Proton Competition

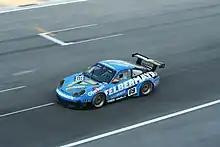
Team Felbermayr-Proton Porsche 996 GT3-RS at the 2006 FIA GT Dubai 500km

Things picked up for the team in 2004 where the team finished fourth in the Teams Championship. Their best race finish was third at the opening round in Monza, the same venue where they scored their only point in the 2003 season. 2005 saw Proton finish second in the Teams Championship, although in a GT2 class that was simply dominated by Gruppe M Racing who won every race in the GT2 class that season. Proton earned 45 points, some 135 points behind Gruppe M. Team Cytosport finished fourth in the LMP1 teams championship.